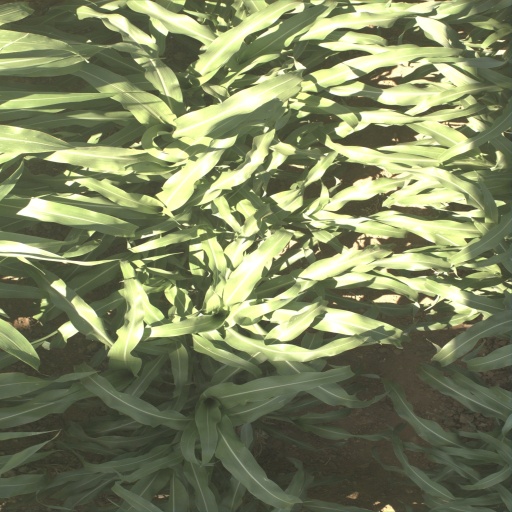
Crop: sorghum